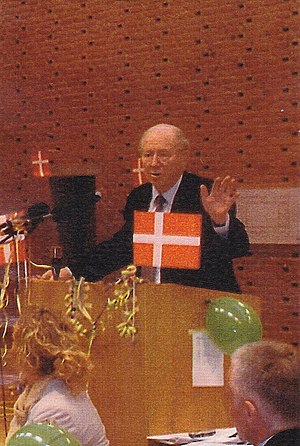
Danske Skoleelever / Danske Skoleelever 2003-2004
Thorkild Simonsen holdt åbningstalen ved Danske Skoleelevers første generalforsamling i 2004 afholdt i Århus. Thorkild Simonsen holdt også åbningstalen i 1969, da den daværende elevorganisation LOE holdt deres første generalforsamling.
Thokild Simonsen, tidligere skoleinspektør og borgmester i Århus samt tidligere minister holdt en åbningstale ved Danske Skoleelevers første generalforsamling på Jellebakkeskolen i Århus d. 17.-18. april 2004. Thorkild Simonsen holdt tillige åbningstalen i 1969 da den daværende Landsorganisationen af Elever blev dannet.
Danske Skoleelever er en tværpolitisk interesseorganisation for skoleeleverne i Danmark, på både frie grundskoler, ungdomsskoler, efterskoler og folkeskoler.